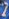
Number: 7